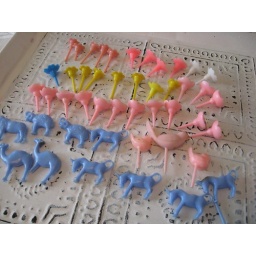
Vintage candle holders! Use in real cup cakes , or add to faux ones !!